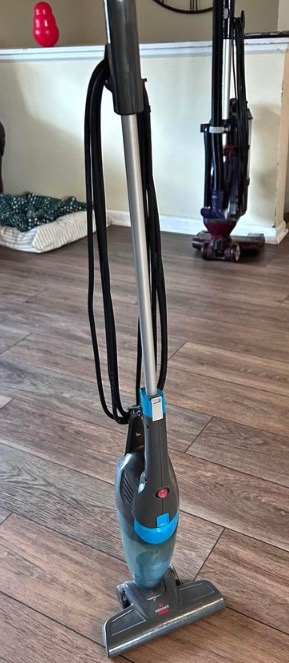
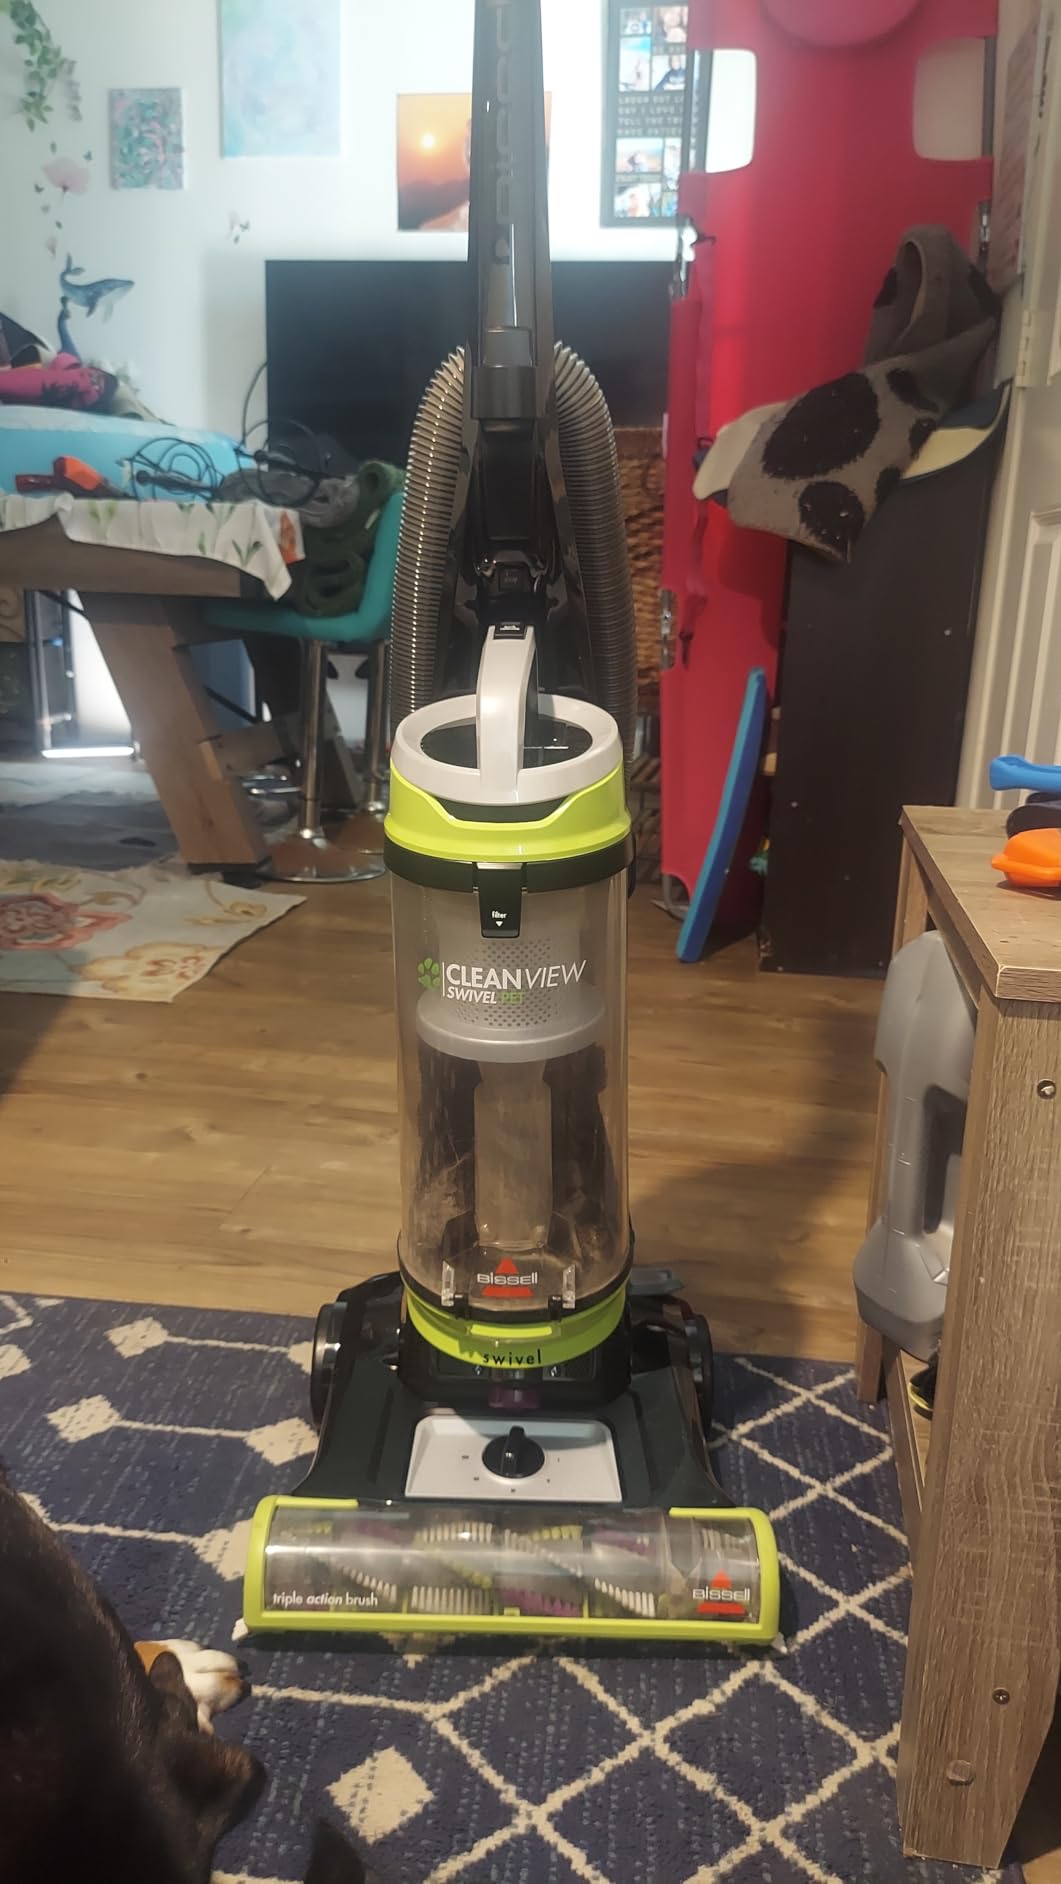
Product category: items_vacuum
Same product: no